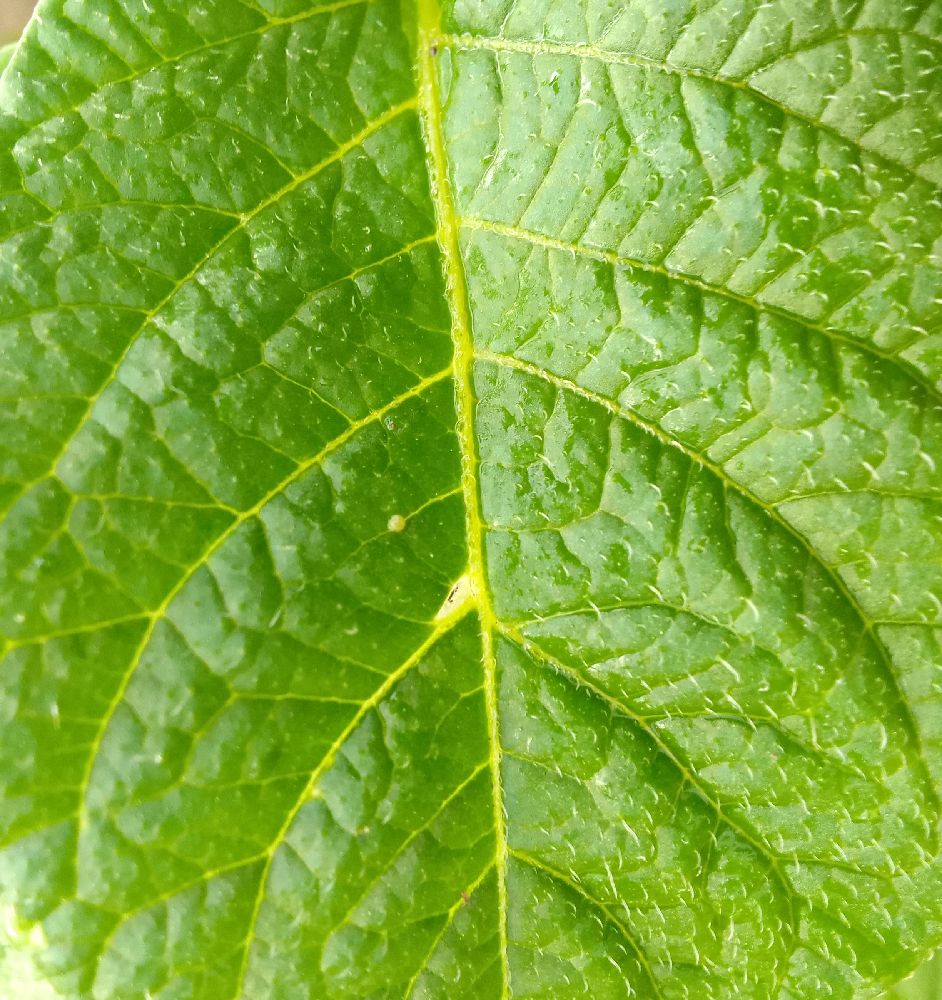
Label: Healthy